Saint-Léger, Lot-et-Garonne

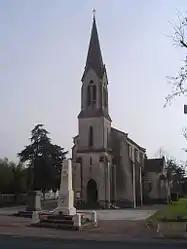
Church of Saint-Léger

Saint-Léger is a commune in the Lot-et-Garonne department in south-western France.